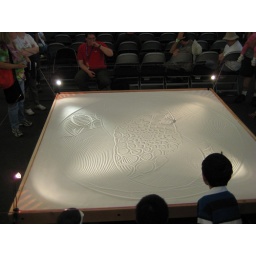
A magnet underneath a plastic sheet drags a metal ball across sand, making beautiful designs.